1980s professional wrestling boom

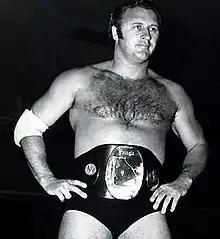
Four-time AWA World Heavyweight Champion Nick Bockwinkel

At the beginning of the 1980s, the AWA had the largest television presence, with distribution of their weekly broadcast in Chicago, Denver, Green Bay, Las Vegas, Milwaukee, Minneapolis, Omaha, Phoenix, Salt Lake City, San Francisco and Winnipeg. The AWA expanded into the top-ten media market of the San Francisco Bay Area after Roy Shire ran his final battle royal at the Cow Palace on January 24, 1981, demonstrating that the AWA was positioned to prosper as other promotions failed.